Anahera Morehu

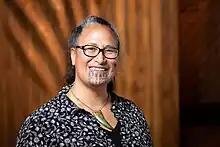

Anahera Morehu is a New Zealand public servant. As at 2023, she is the Chief Archivist of New Zealand and general manager of Archives New Zealand. She was appointed on 14 June 2023. She had previously been appointed as acting Chief Archivist from November 2022.